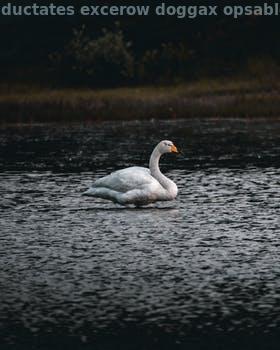
Label: Watermark